St Clement, Jersey

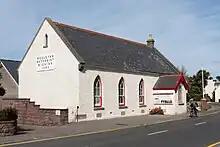
The Samarès Methodist Church building in 2012.

The dolmen at Mont Ubé (off La Blinerie) is believed to have been left there by a pre-Celtic race called the Iberians, in around 3,000 B.C. Remains of a cemetery on La Motte (Green Island) are believed to be from later settlers. A Neolithic cairn and middens on La Motte have also been investigated.